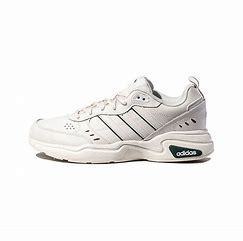
Brand: adidas
Model: NEO Strutter Athletic